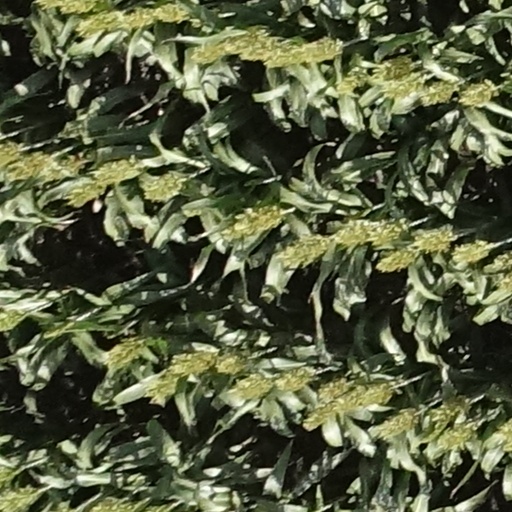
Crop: sorghum